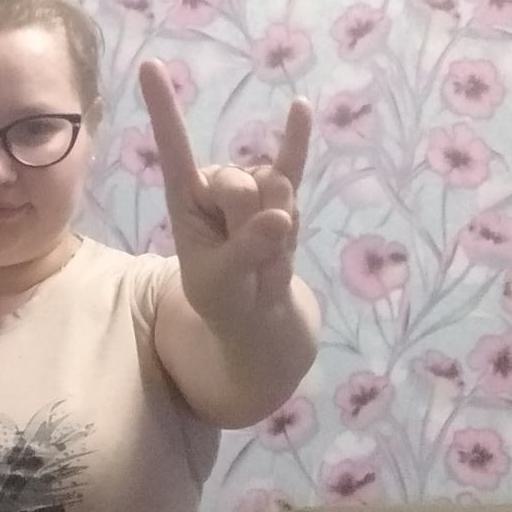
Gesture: rock